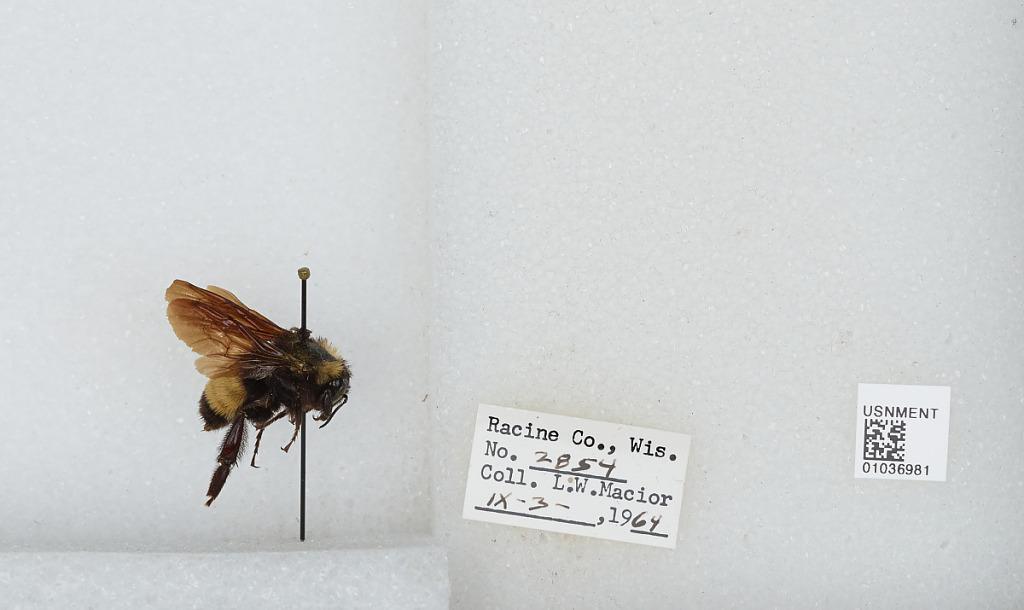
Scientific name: Bombus (Fervidobombus) pensylvanicus pensylvanicus (De Geer)
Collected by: L. Macior
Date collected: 1964-9-3
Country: United States
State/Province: Wisconsin
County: Racine
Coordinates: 42.78, -87.76